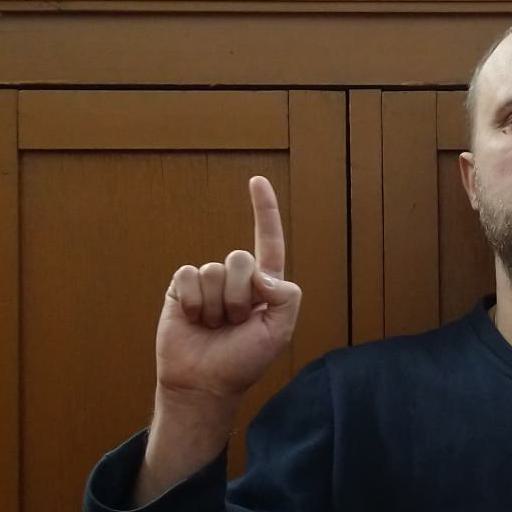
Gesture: one